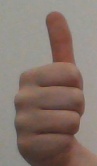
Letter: aleff